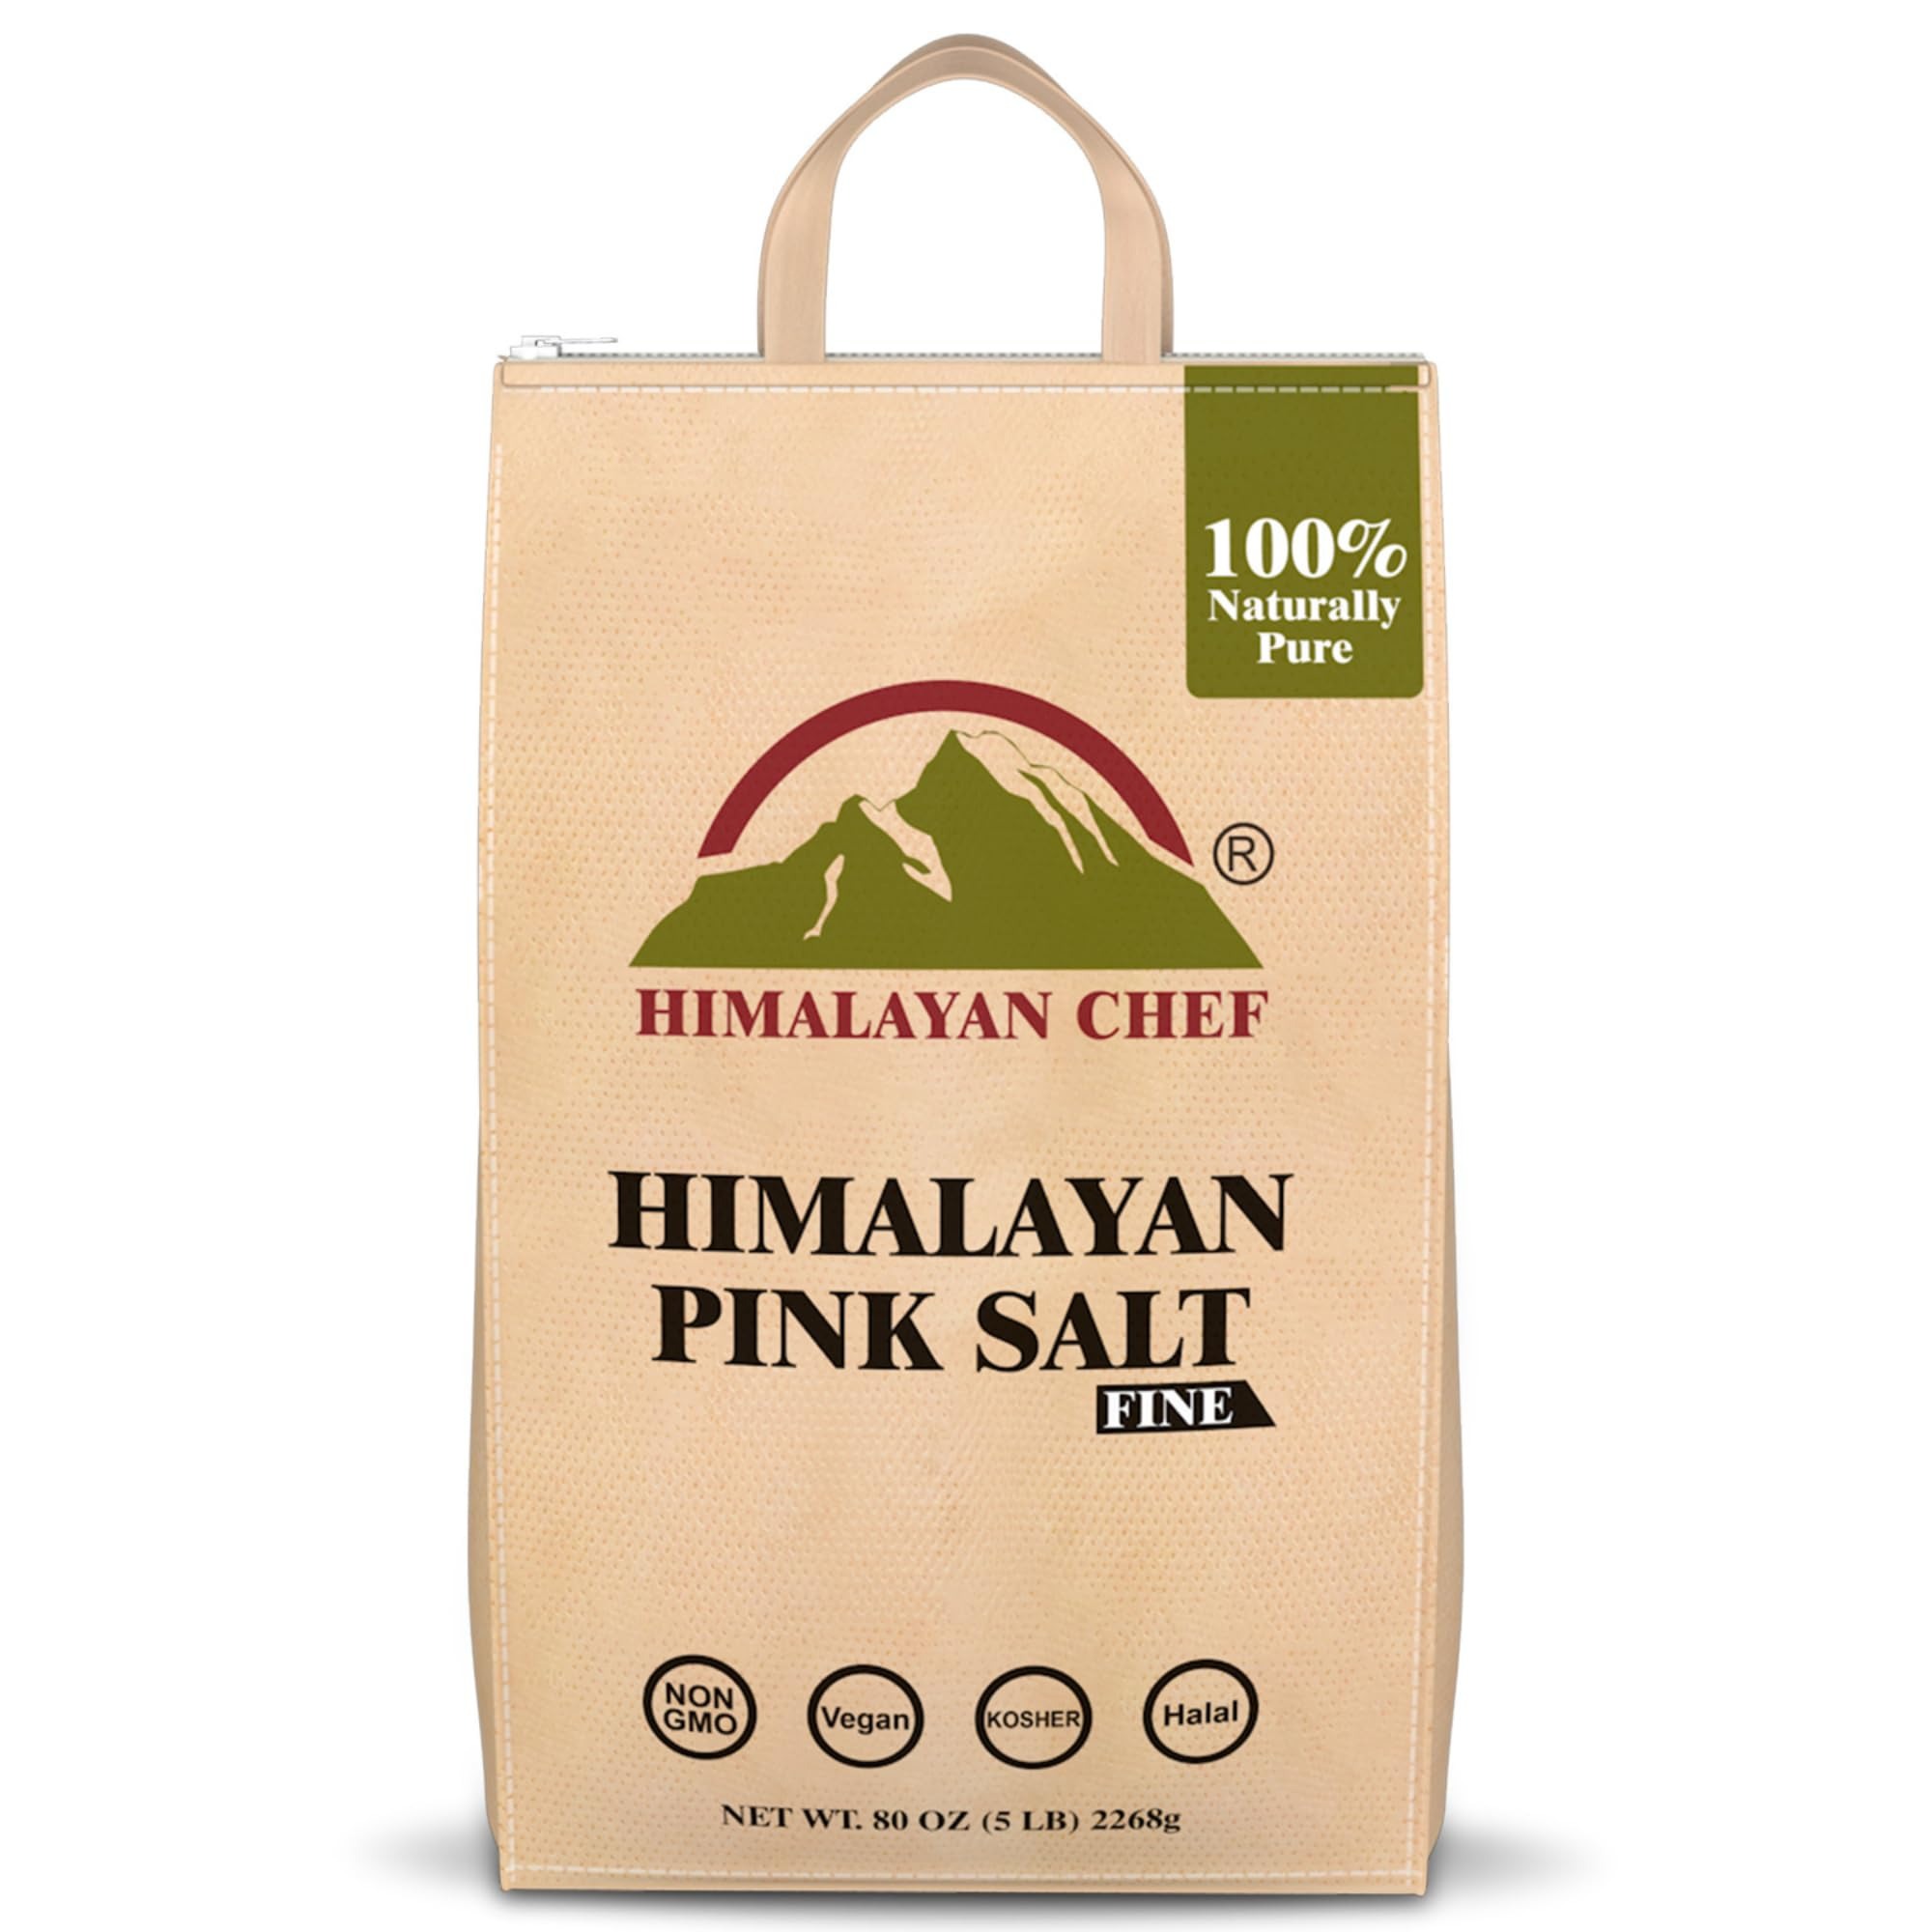
Item Name: Himalayan Chef Himalayan Pink Salt - 5 lbs Fine Grain Bulk Bag - Kosher and Vegan, 100% Natural and Pure Gourmet Crystal - Contains 84 Minerals
Bullet Point 1: Himalayan Salt: Himalayan Chef Pink Himalayan salt is hand-chipped from the oldest salt mine of the Punjab region of Pakistan, near the foothills of the Himalayas. It is the purest salt on the earth
Bullet Point 2: Ideal Lifestyle: Himalayan salt is 100% pure with no added preservatives or anti-caking agents like that of regular table salts. Table salts also contains artificial Iodine and other additives that may be described as not good for health on the other hand Himalayan Salt contains 84 trace minerals and vitamin that enhance taste of your food and keep you healthy.
Bullet Point 3: Cooking Expert: Himalayan Pink Salt can be used for curing meats and seasoning grilled meats, fish, ribs, eggs, vegetables, soups, stews, pasta salads as well as baking.
Bullet Point 4: Wellness: Pink Himalayan salt is also utilized by health professionals, spas, and anyone interested in using natural goods for the body and soothes the mind. Rock salt has been used for ages as folk remedies for a number of health conditions.
Bullet Point 5: Satisfaction of Customers: We always stand behind our products and we listen to our customers. If for any reason you feel our Himalayan salt is not for you, we offer a 30-day money-back guarantee.
Value: 80.0
Unit: Ounce

Price: 24.99